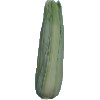
Label: Corn Husk 1